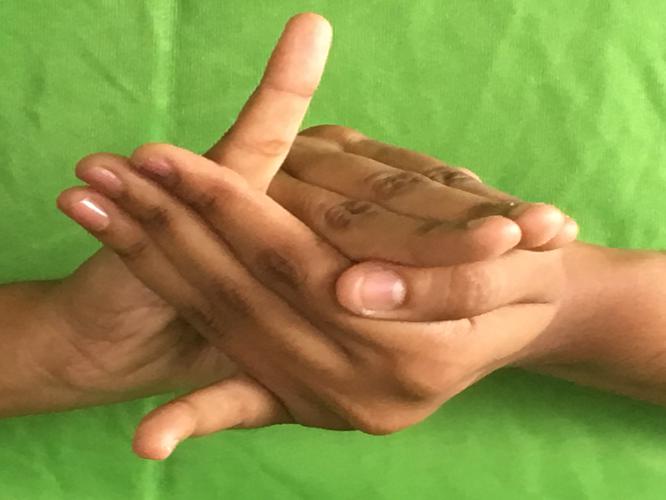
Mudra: Kurma
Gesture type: double_hand